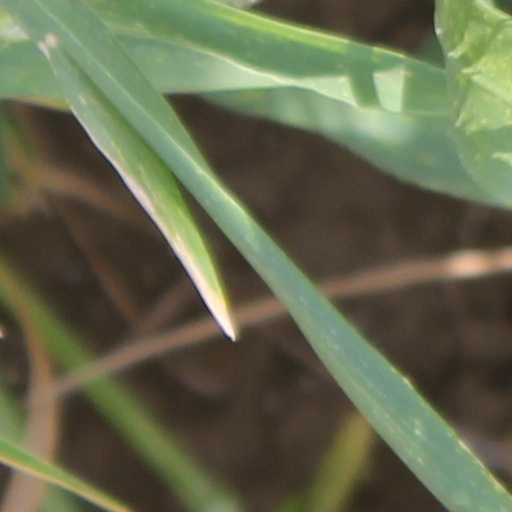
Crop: wheat